Pietro Angeletti

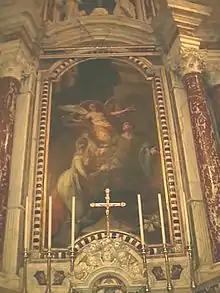
Pietro Angeletti, "Marriage of Cecilia and Valerian", Cathedral of Cagliari

Born and died in Rome, he was a professor of painting at the Accademia di San Luca. He painted the "Reconciliation of Venus and Minerva" for the ceiling of a room in Villa Borghese that houses the Bernini sculpture of "Apollo and Daphne". For his work, he was paid 350 scudi. He painted two oval canvases depicting the "Life of St Catherine of Siena" for the church of Santa Caterina di Siena in Rome. He painted a "Marriage of Cecilia and Valerian" for the Cathedral of Cagliari. He also painted a portrait of the Archbishop of Fermo, Alessandro Borgia; and portraits of San Giuseppe da Copertino and of Alanus de Solminiac used by engravers.